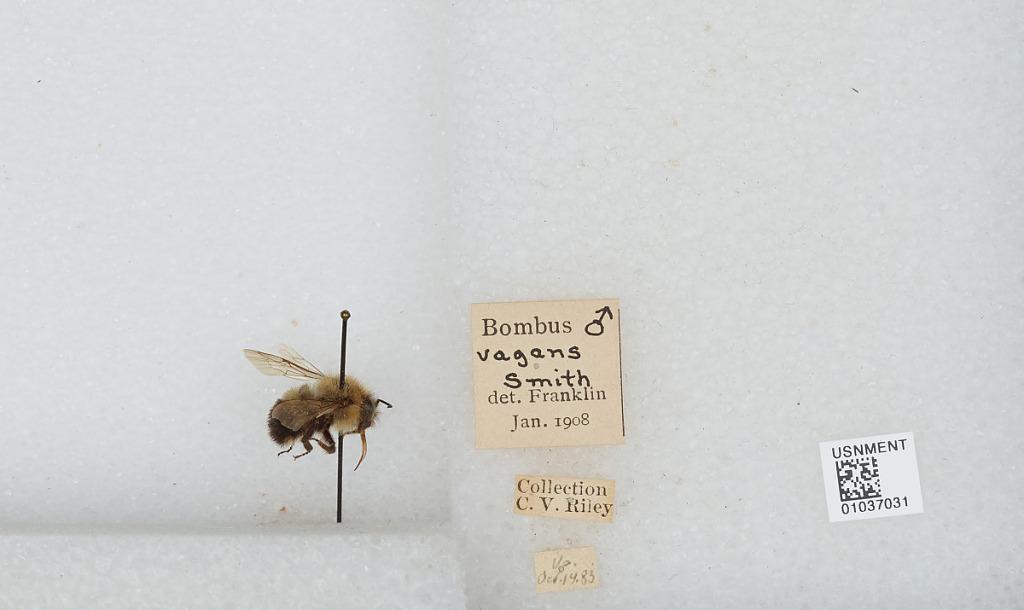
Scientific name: Bombus (Pyrobombus) vagans vagans Smith
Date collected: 1883-10-14
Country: United States
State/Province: Virginia
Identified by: Franklin